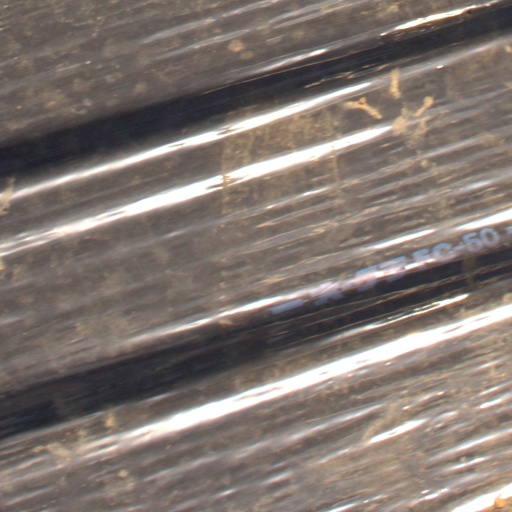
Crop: Jerusalem artichoke